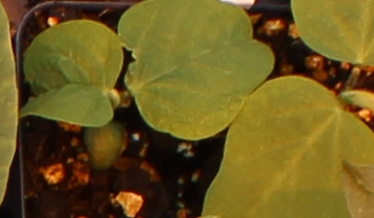
Label: Soybean